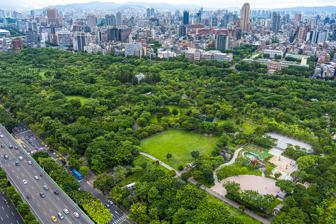
Building: Daan Forest Park
Country: Taiwan
Year built: 1994
Park in Taipei, Taiwan Daan Forest Park 大安森林公園 Type Municipal Location Taipei , Taiwan Coordinates 25°01′47″N 121°32′10″E / 25.0297299°N 121.5361368°E / 25.0297299; 121.5361368 Area 259,293 m 2 (64.073 acres) Opened 29 March 1994 ( 1994-03-29 ) Open All year Parking Underground parking garage Daan Forest Park Traditional Chinese 大安 森林 公園 Simplified Chinese 大安 森林 公园 Transcriptions Standard Mandarin Hanyu Pinyin Dàān Sēnlíng Gōngyuán Bopomofo ㄉㄚˋ ㄢ ㄙㄣ ㄌㄧㄣˊ ㄍㄨㄥ ㄩㄢˊ IPA [tâ.án sə́n.lǐn kʊ́ŋ.ɥɛ̌n] Daan Forest Park ( Chinese : 大安森林公園 ) is a public park near the centre of the Da'an District of Taipei , Taiwan . The park occupies twenty-six hectares and is bordered on its north, south, east, and west by Xinyi Road (信義路), Heping E. Road (和平東路), Jianguo S. Road (建國南路), and Xinsheng S. Road (幸生南路), respectively. The park is used by residents of Taipei as a green activity space and for various outdoor activities. The park was created in 1994 after the eviction of longtime squatters and the demolition of illegal buildings on municipal land. History The land that would become Daan Forest Park was designated urban parkland in 1932 by Japanese authorities as Park Number Seven. The Republic of China government used these areas to build military dependents' villages . Aside from the military facilities, the International House of Taipei was also constructed, and the land housed several thousand people at its peak population density, many of them refugees of the Chinese Civil War . The Taipei City Government planned to build a park on the land by 1989, after a previous decision to construct a stadium met with opposition from environmentalists. After a long legal battle, 12,000 squatters were evicted from an informal settlement in April 1992, allowing the Daan Forest Park to be built. Prior to the park's formal opening to the public on 29 March 1994, a 1985 statue of Guanyin created by Yuyu Yang [ zh ] became a subject of controversy. Former residents of the Daan Forest Park wanted it removed but were opposed by several prominent Buddhist leaders, including Shih Chao-hwei [ zh ] , Hsing Yun and Ming Kuang [ zh ] . The municipal government eventually agreed to retain the statue as public art if it were not used for religious purposes. Despite opening to the public in March 1994, the park's facilities were not fully operational and construction was still underway, leading to the nickname "Mud Park". Daan Forest Park was intended to play a similar role as other major city parks such as New York City 's Central Park and London 's Hyde Park , acting as the "lungs of Taipei city" and as respite for residents from the bustle of life in Taipei. Similar to the large parks of other cities, Daan Park is surrounded by high price luxury condominiums that fetch a premium due to their desirable views, some reaching the price of $400 million New Taiwan dollars (approximately $14 million US dollars ) in 2012. Ecology The park is home to a wide variety of animals including squirrels, and several species of ducks, egrets, and turtles. Facilities The Ecological Pool in the centre of Daan Forest Park Daan Forest park contains two ponds, several pavilions, and strolling paths, a desacralized statue of the Buddhist Goddess Guanyin, as well as cultural recreational facilities such as an amphitheatre, children's playground, a jogging loop, and a skating rink. It also contains an underground parking garage. Events Islamic Cultural Fair Daan Forest Park Azalea Festival Transportation Daan Forest Park Metro Station Direct access to the park by Taipei Metro is provided by the Daan Park Station located at the Northern end of the park. However, the park is also accessible within walking distance West from Daan Station of the Taipei Metro and East from Dongmen Station . See also Taiwan portal List of parks in Taiwan References